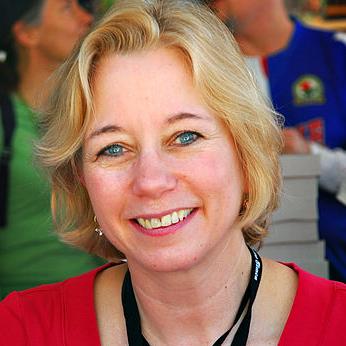
Age: 48